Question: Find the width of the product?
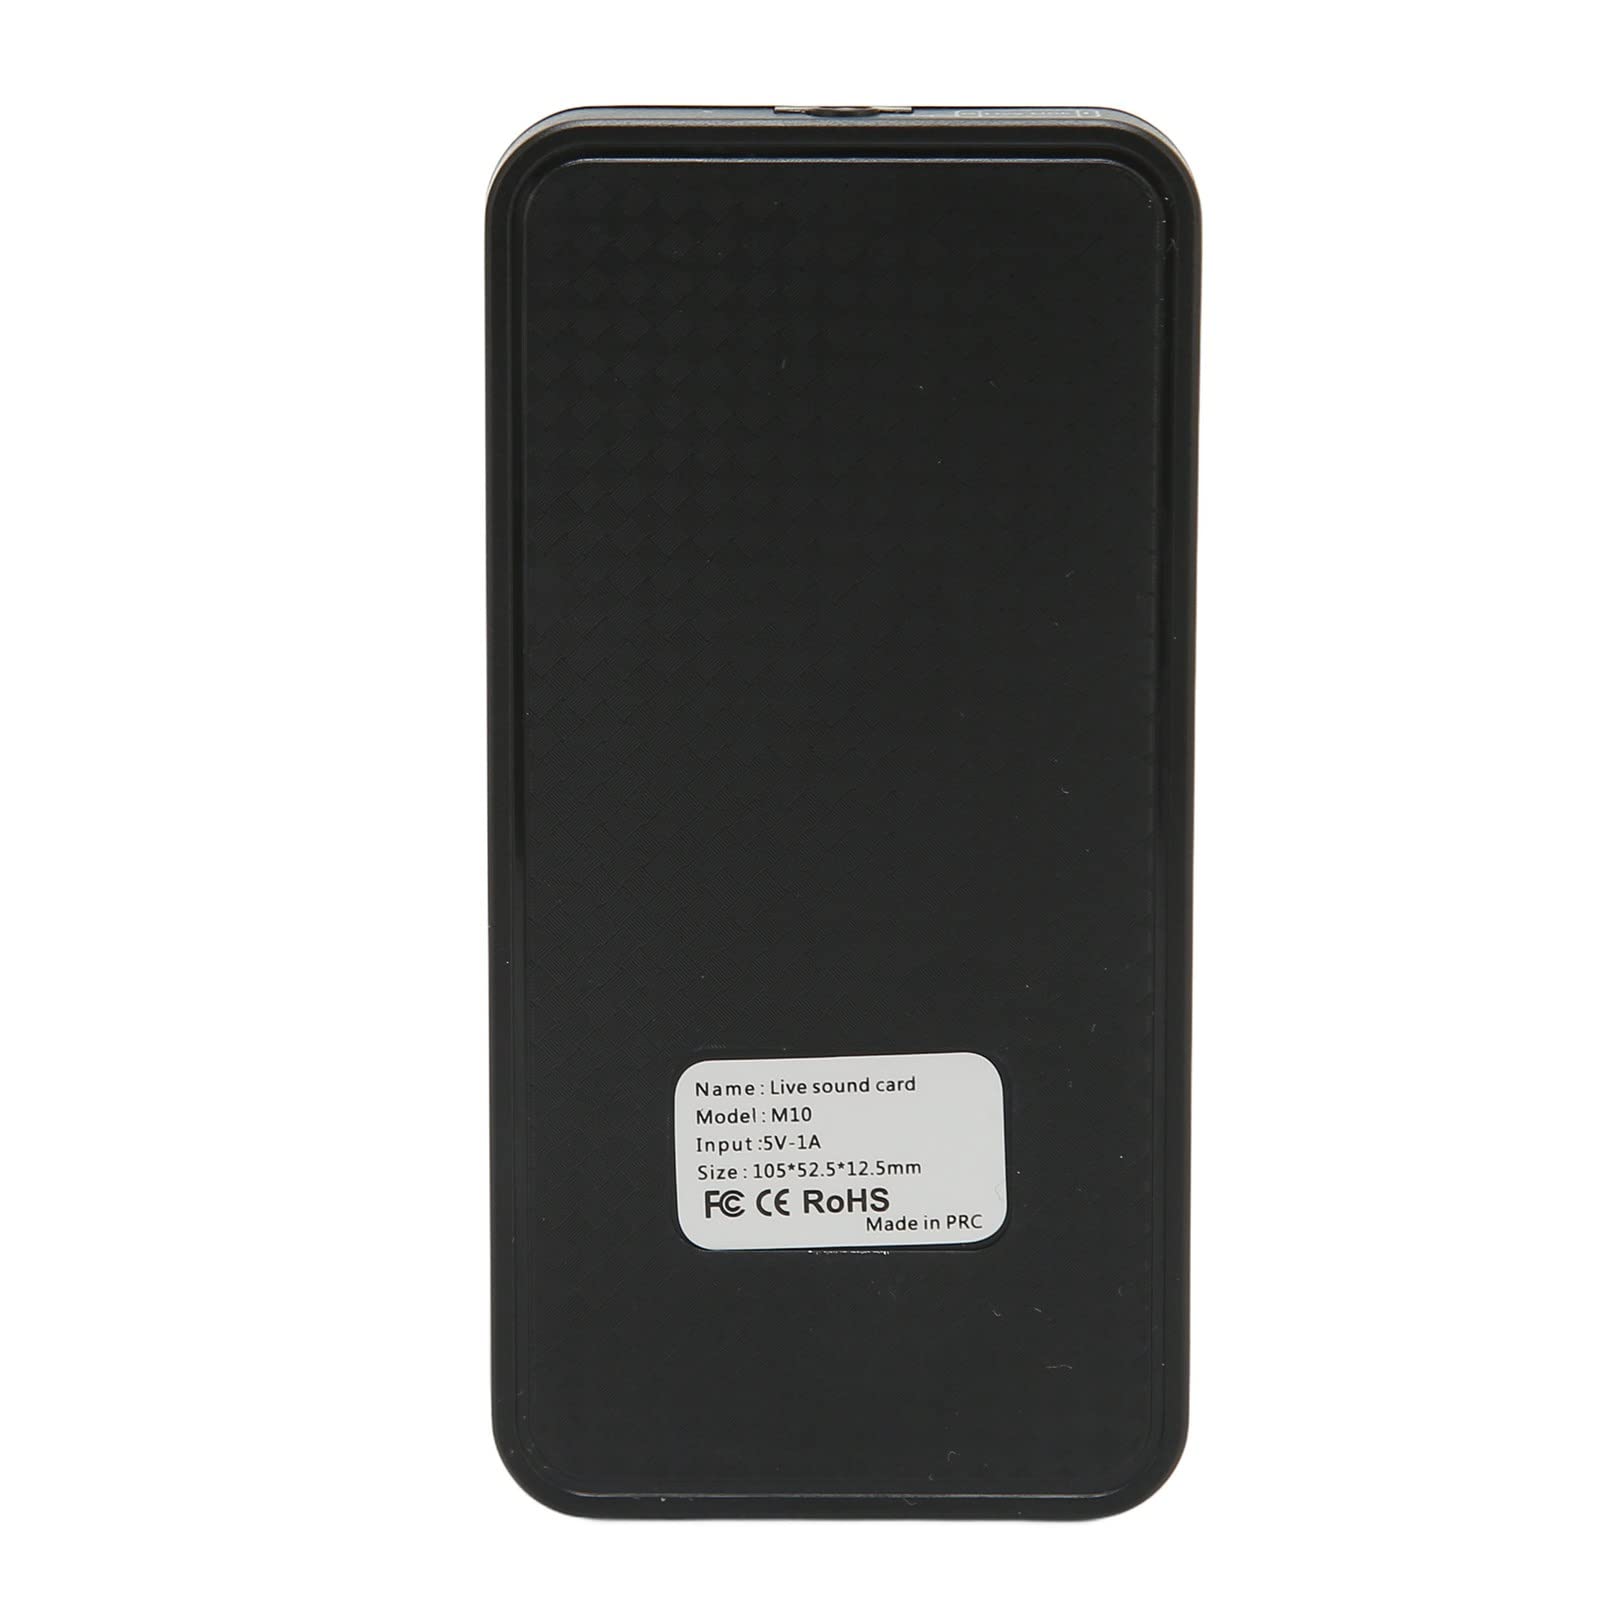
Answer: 12.5 millimetre